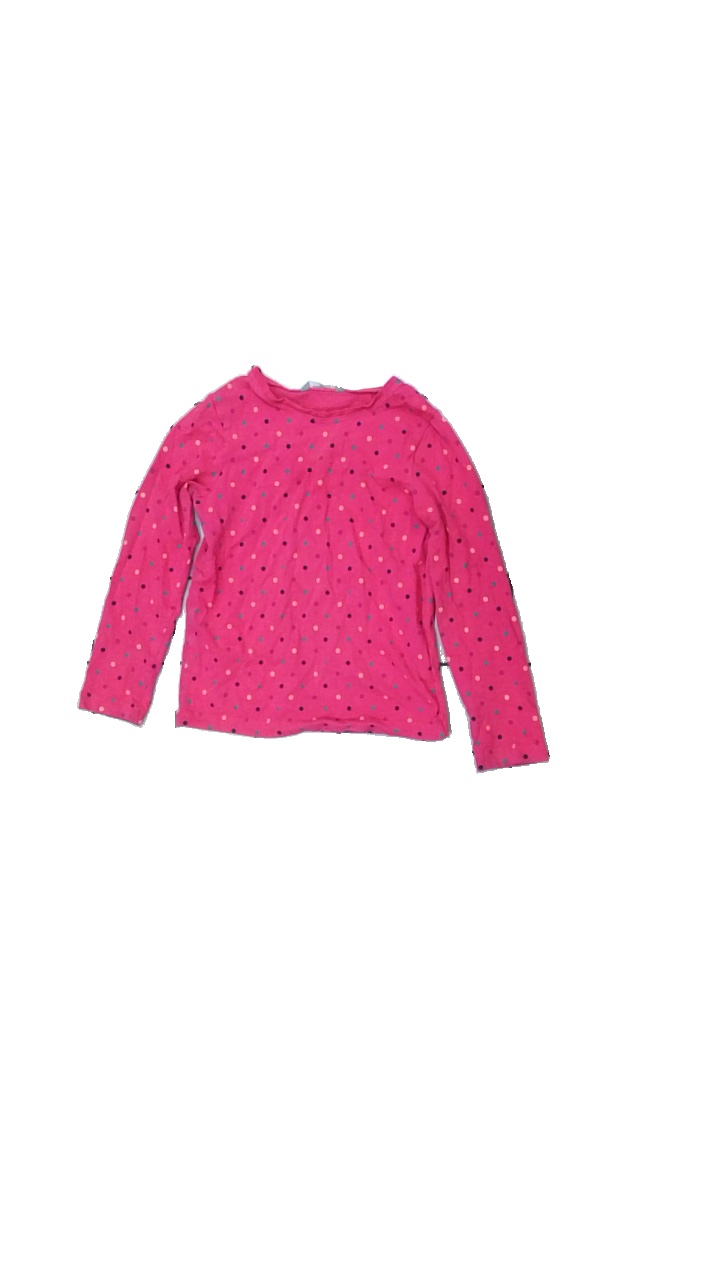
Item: Top (Children)
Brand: Lindex
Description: prickig långärmad tröja, fläck fram och nopprig
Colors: Blue, Yellow, Pink, Multicolor
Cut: Regular
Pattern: Dots
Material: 100% cotton
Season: All
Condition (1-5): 2
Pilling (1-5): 3
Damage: fläck
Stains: Minor
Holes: Major
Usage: Export
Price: <50